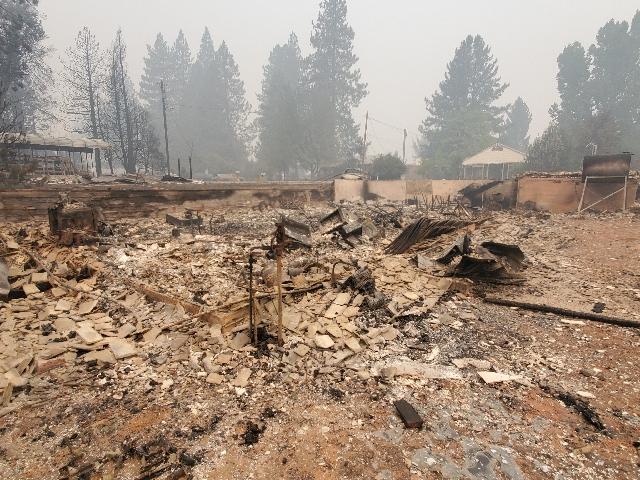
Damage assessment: destroyed